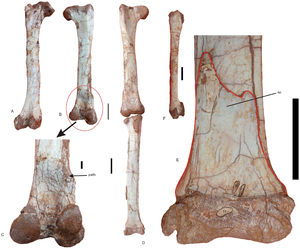
Nankangia est un genre éteint de petits dinosaures appartenant à la famille des oviraptoridés. Il vivait à la fin du Crétacé supérieur près de la ville de Nankang en Chine. Cette ville est placée sous la juridiction de la ville-préfecture de Ganzhou.